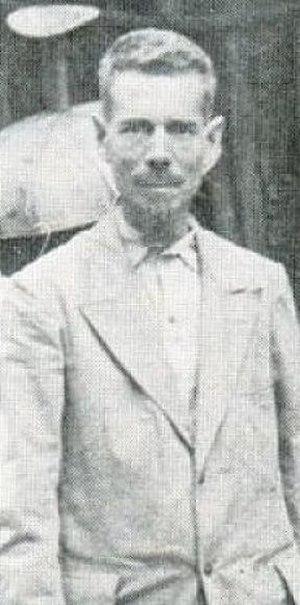
Eugène Gaspard Marin dit Gassy Marin, né le 8 octobre 1883 à Watermael-Boitsfort et mort en 1969 à Whiteway (Grande-Bretagne) est un peintre décorateur, typographe, libertaire et espérantiste belge, pionnier du mouvement des communautés libertaires.
L'anarchisme en Belgique concerne l'histoire du mouvement libertaire belge.
Eugène Gaspard Marin dit Gassy Marin, né le 8 octobre 1883 à Watermael-Boitsfort et mort le 27 septembre 1969 à Whiteway est un peintre décorateur, typographe, libertaire et espérantiste belge, pionnier du mouvement des communautés libertaires.